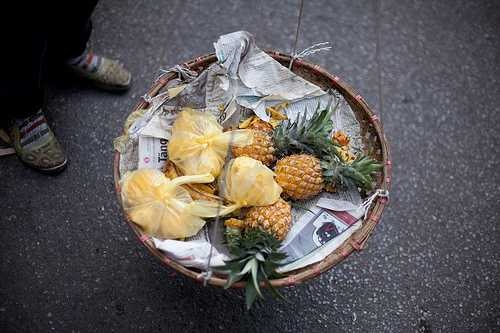
Label: Pineapple